NFL International Series

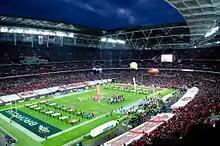
Opening ceremony at Wembley Stadium before the Denver Broncos vs. San Francisco 49ers game in 2010

The NFL International Series is a series of American football games during the National Football League (NFL) regular season that are played outside the United States. The series has several sub-series: the NFL London Games in the United Kingdom, which have been in place since 2007; the NFL Germany Games in multiple cities, the NFL Brazil Games in São Paulo, as well as the future NFL Madrid Game in Spain, the future NFL Dublin Game in Ireland, and the future NFL Melbourne Game in Australia. Between 2016 and 2022, the series also intermittently included games played in Mexico, though the league plans to return in the future.